Climate change in Pakistan

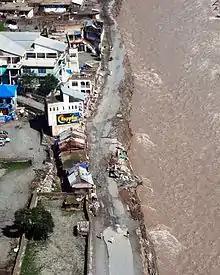
Climate change may have been a contributing factor to the severity of the 2010 Pakistan floods.

Climate change in Pakistan is a major issue for the country. Pakistan is highly vulnerable to climate change. As with the changing climate in South Asia as a whole, the climate of Pakistan has changed over the past several decades, with significant impacts on the environment and people. In addition to increased heat, drought and extreme weather in parts of the country, the melting of glaciers in the Himalayas has impacted some of the important rivers of Pakistan. Between 1999 and 2018, Pakistan ranked 5th in the countries affected by extreme weather caused by climate change.